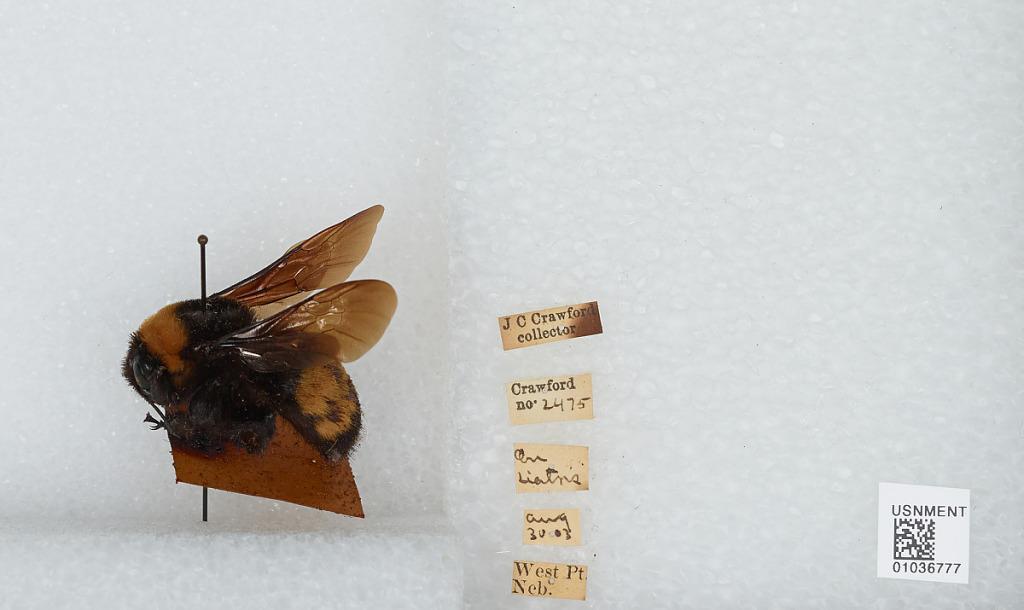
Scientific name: Bombus (Fervidobombus) pensylvanicus pensylvanicus (De Geer)
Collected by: J. Crawford
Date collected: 1903-8-30
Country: United States
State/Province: Nebraska
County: Cuming
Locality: West Point
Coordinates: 41.8397, -96.7114